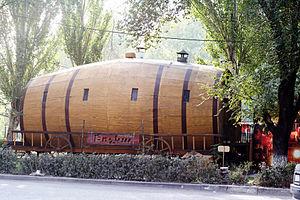
Restaurant à vin à Yerevan
La viticulture en Arménie est l'une des plus anciennes du monde. Elle fait partie avec celle de la Géorgie voisine de cette Transcaucasie, un des lieux d'origine de la vigne où la vigne sauvage muta en vigne cultivable et où eurent lieu les premiers foulages du raisin pour obtenir du vin. Cette production fut placée sous la protection de Spendaramet, déesse arménienne de la végétation, de la vigne et du vin. Cette divinité a été identifiée à la Déméter des Grecs, et à la Spenta Armaiti des Iraniens. Toutes trois protègent la « Terre Mère » et, à travers le rythme végétatif saisonnier, sont symboles de mort et de résurrection.